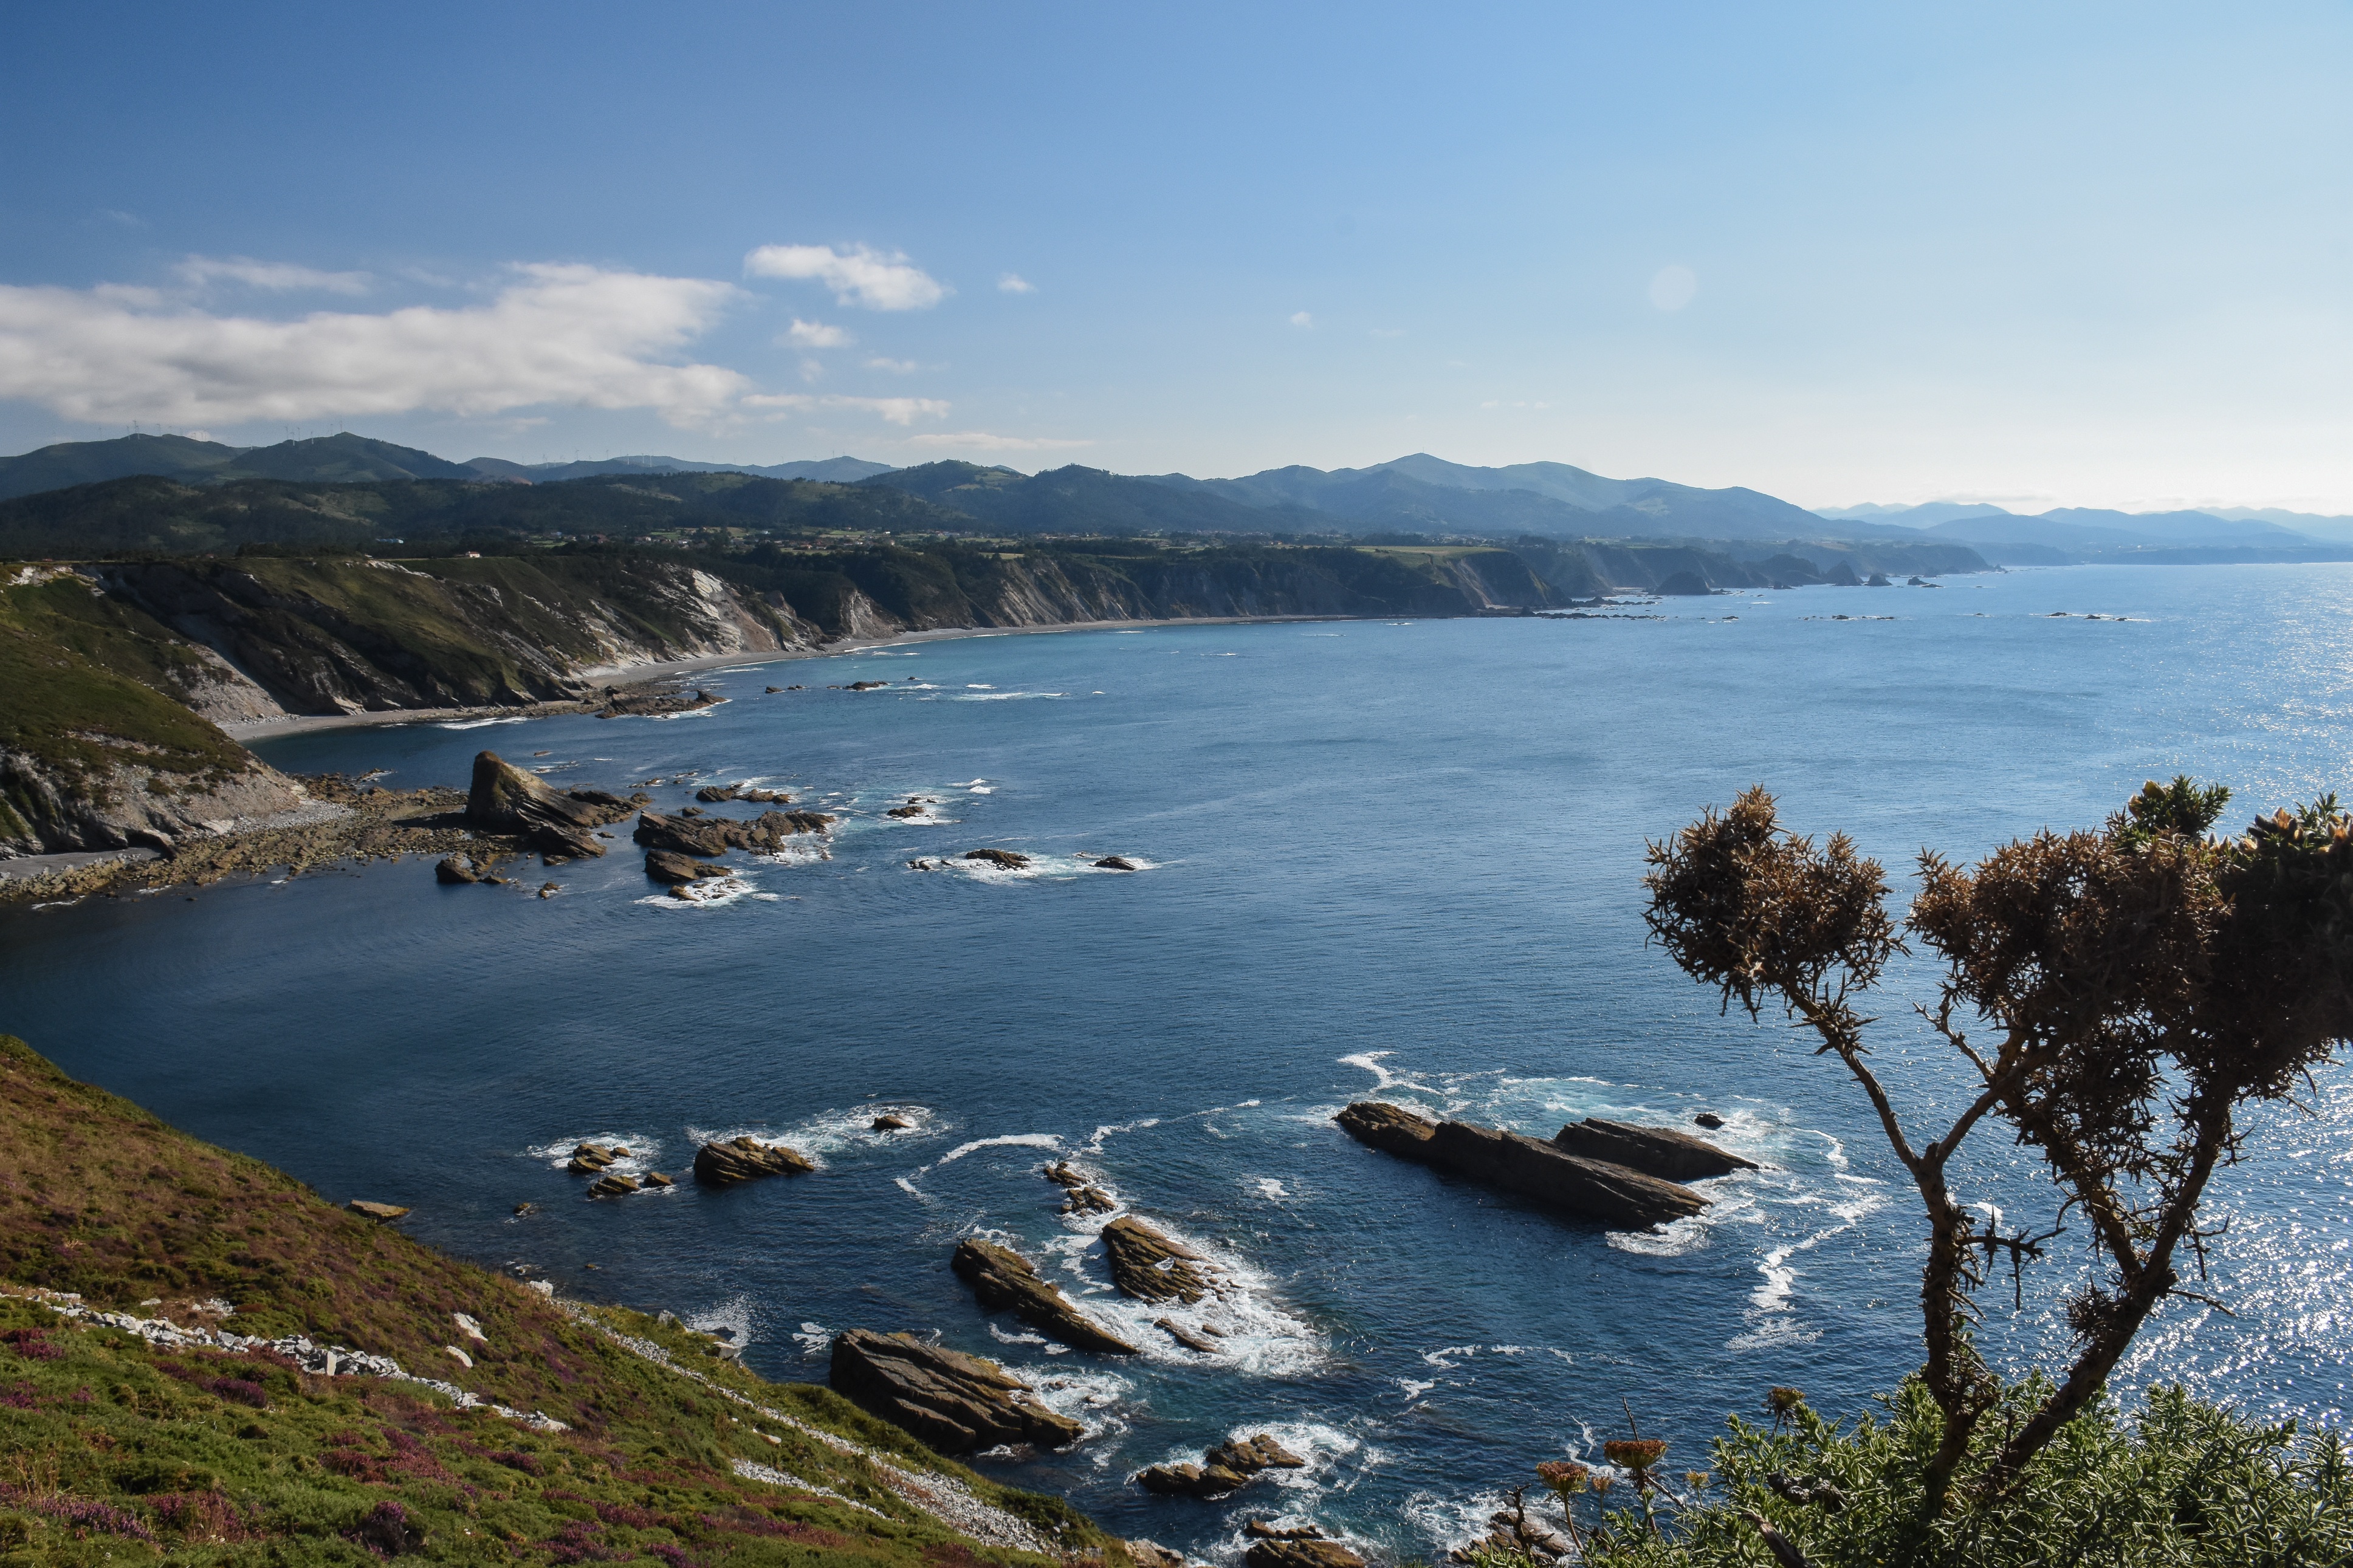
beach, landscape, sea, coast, water, nature, rock, ocean, mountain, cloud, shore, lake, cliff, cove, reflection, bay, fjord, reservoir, terrain, body of water, loch, cape